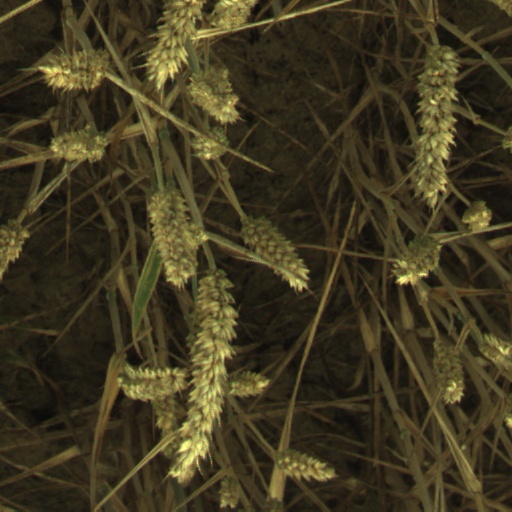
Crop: wheat